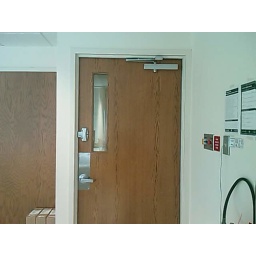
The door in computer room